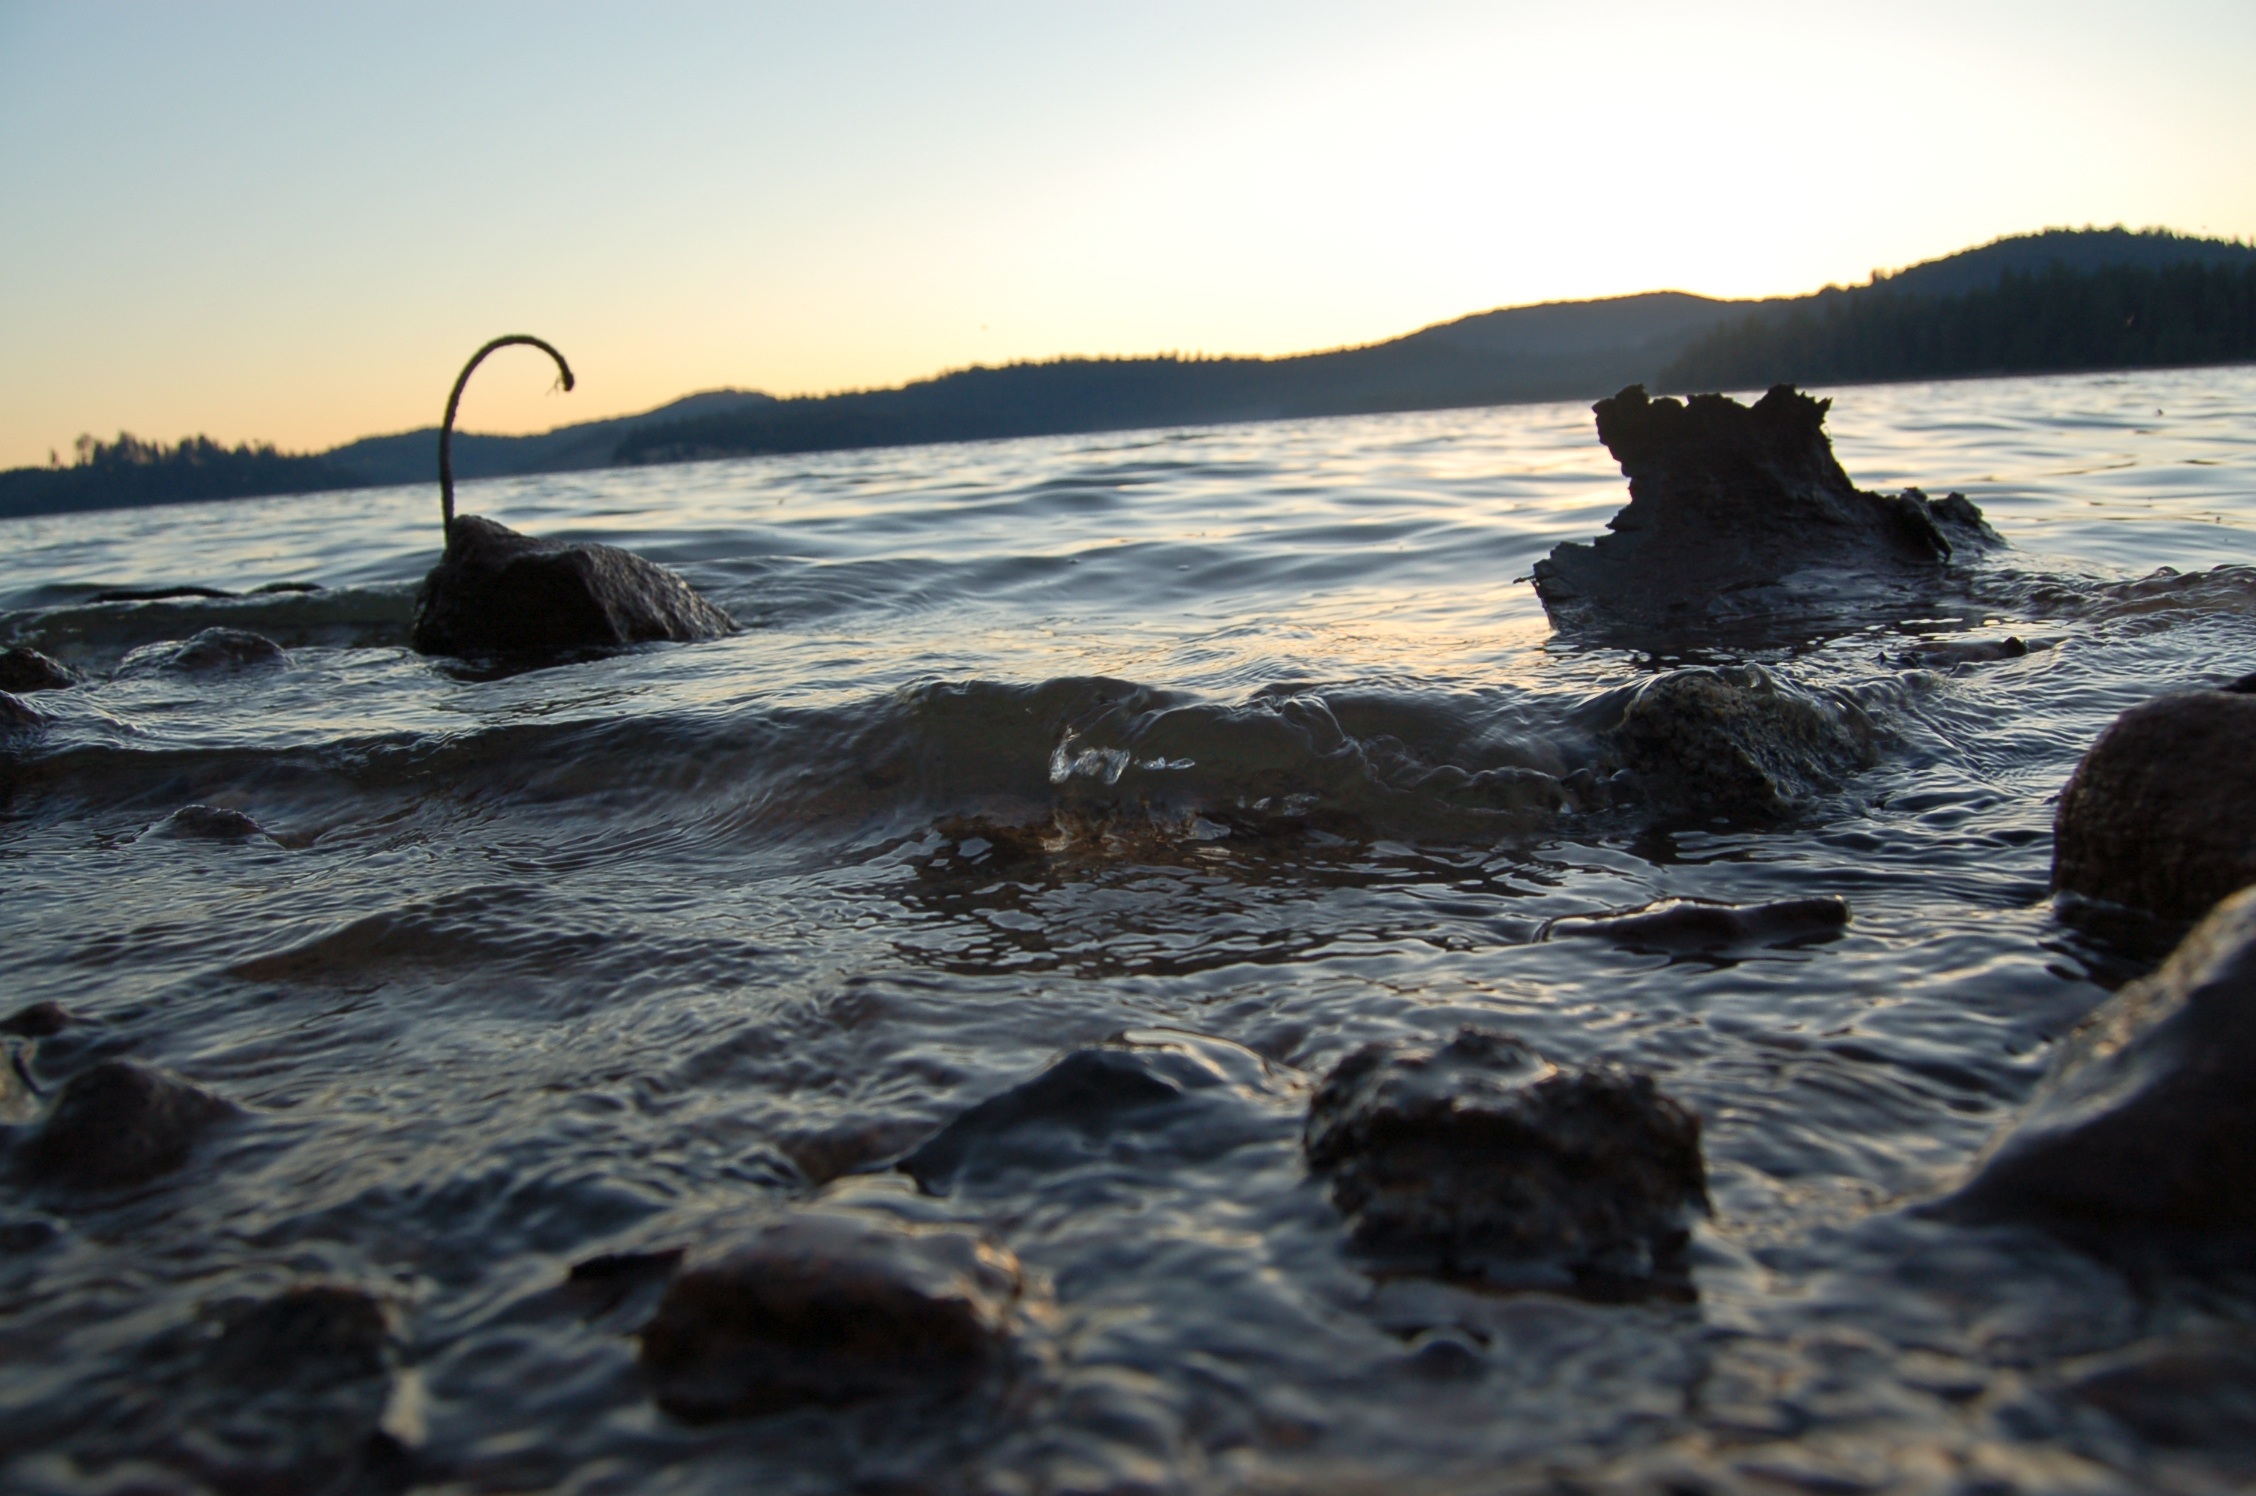
beach, sea, coast, water, rock, ocean, sunrise, sunset, morning, shore, wave, ice, evening, bay, arctic, terrain, body of water, cape, wind wave